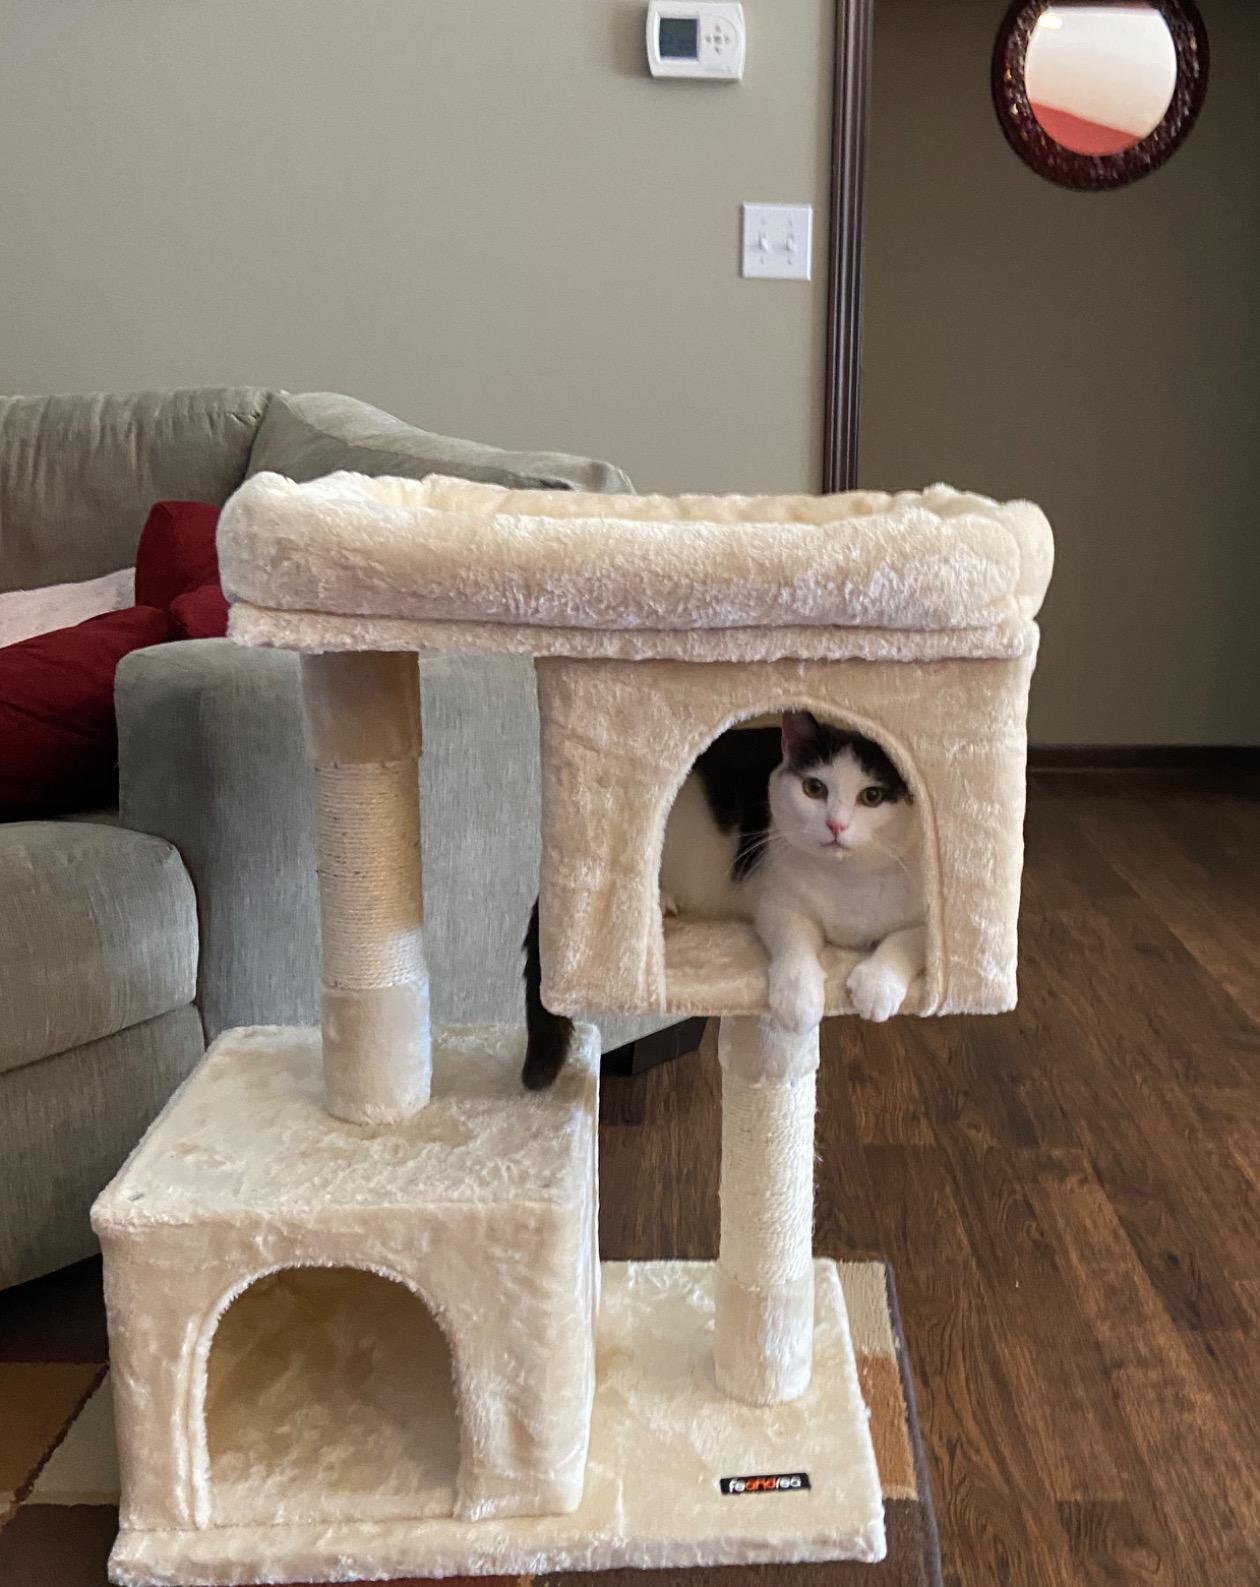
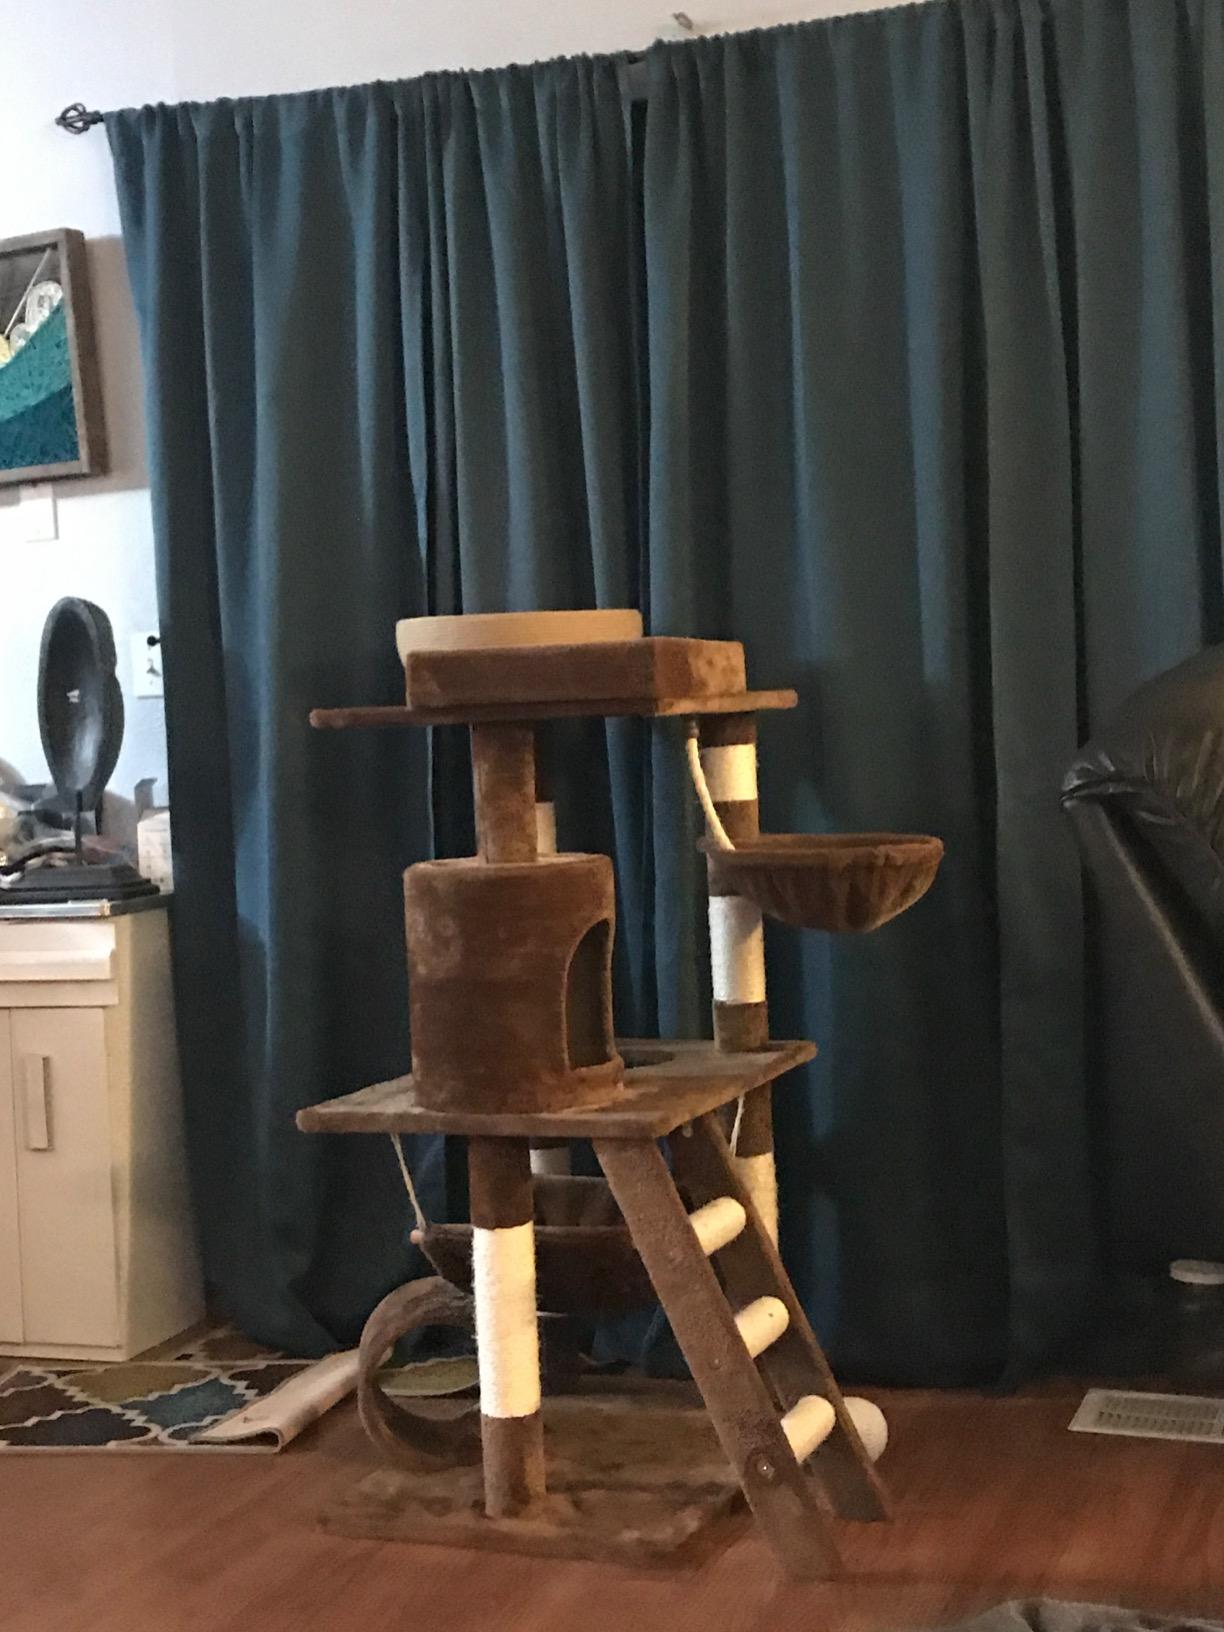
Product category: items_cat tree
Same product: no